Sir Leonard Tilley Building

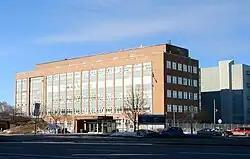

The Sir Leonard Tilley Building and Annex, is a Government of Canada office building property consisting of two buildings and operated by the Public Works and Government Services Canada and located at 719 Heron Road in Ottawa, Ontario, Canada. It was designed by architect Jean-Serge Le Fort. The floor space covers 23,832 square metres and the land area covers 4.527 hectares. Until 2015, the building housed the headquarters of the Communications Security Establishment (CSE). This building was named in honour of Samuel Leonard Tilley, federal Finance Minister in 1873–1878.